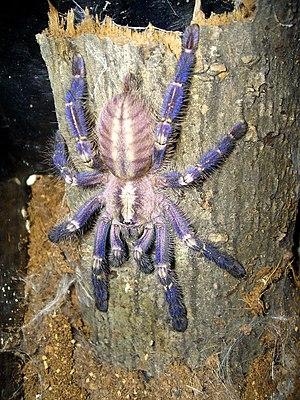
Poecilotheria metallica – communément appelée mygale ornementale de Gooty ou mygale ornementale saphire – est une espèce d'araignées mygalomorphes de la famille des Theraphosidae. Elle fait partie de la liste des 100 espèces les plus menacées au monde établie par l'UICN en 2012.
La liste des 100 espèces les plus menacées est un recensement des animaux, des plantes et des champignons les plus menacés dans le monde. Elle est le résultat d'une collaboration entre plus de 8 000 scientifiques de la Commission de la sauvegarde des espèces de l'Union internationale pour la conservation de la nature, ainsi que de la Zoological Society of London. Le rapport a été publié par cette dernière en 2012 sous le titre : Priceless or Worthless ?